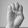
ASL letter: E